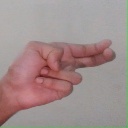
अक्षर: ह